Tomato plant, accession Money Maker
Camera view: vertical (180 deg); turntable rotation: 30 degrees
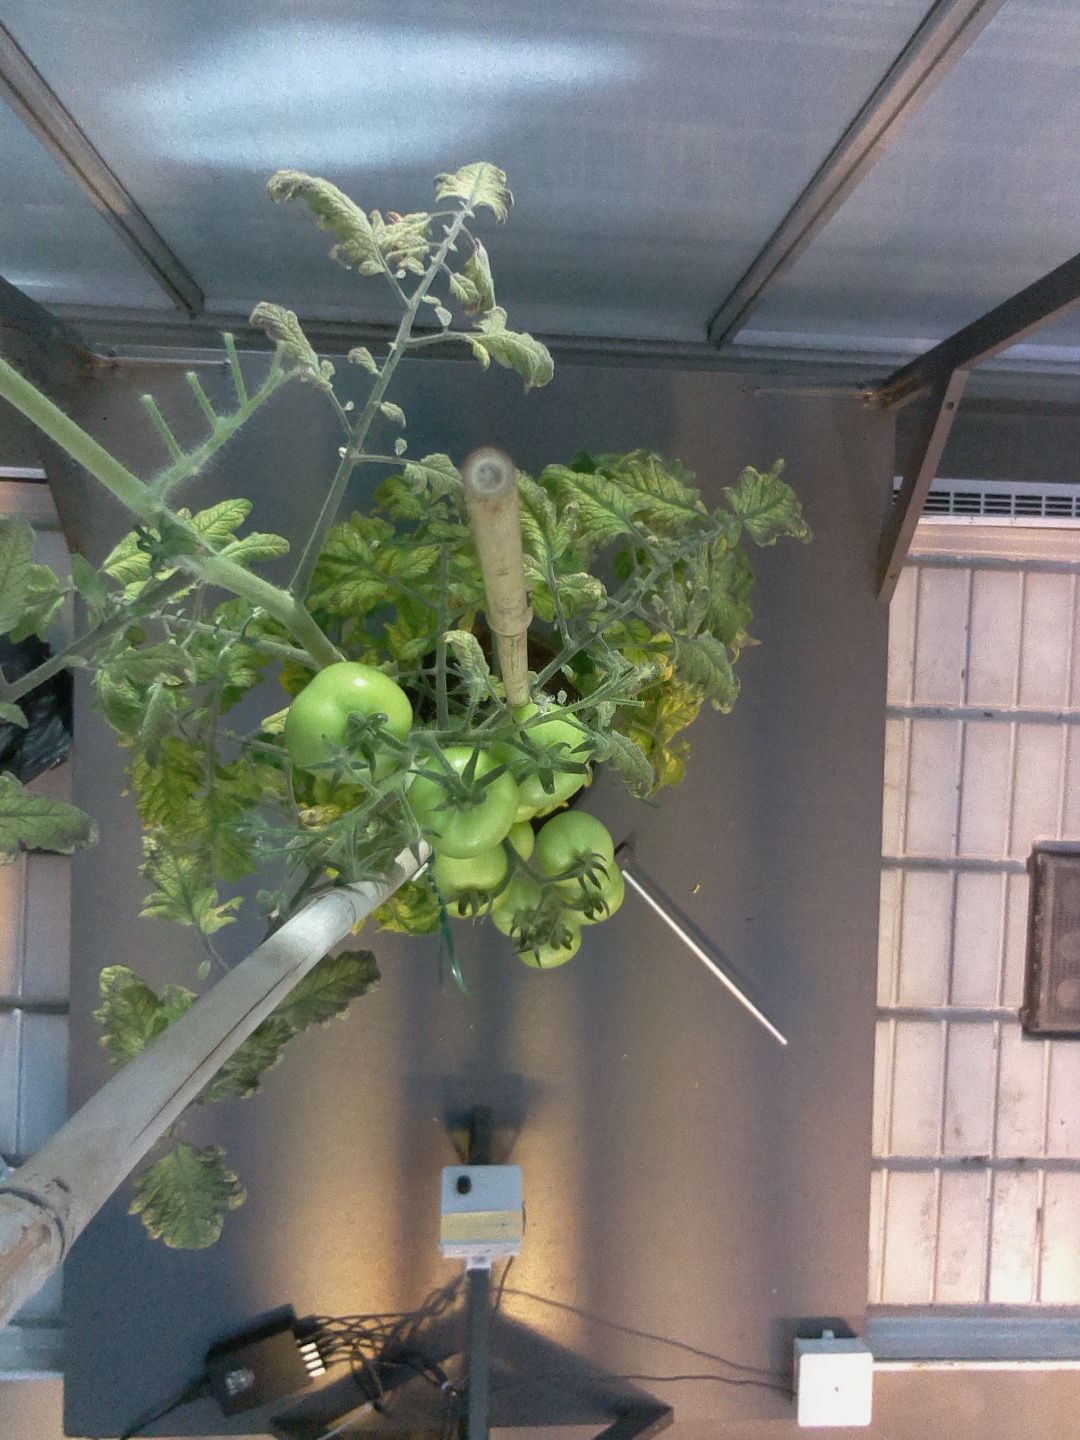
BBCH growth stage 76: 60%-70% of final fruit size